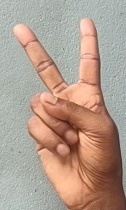
ASL sign: V